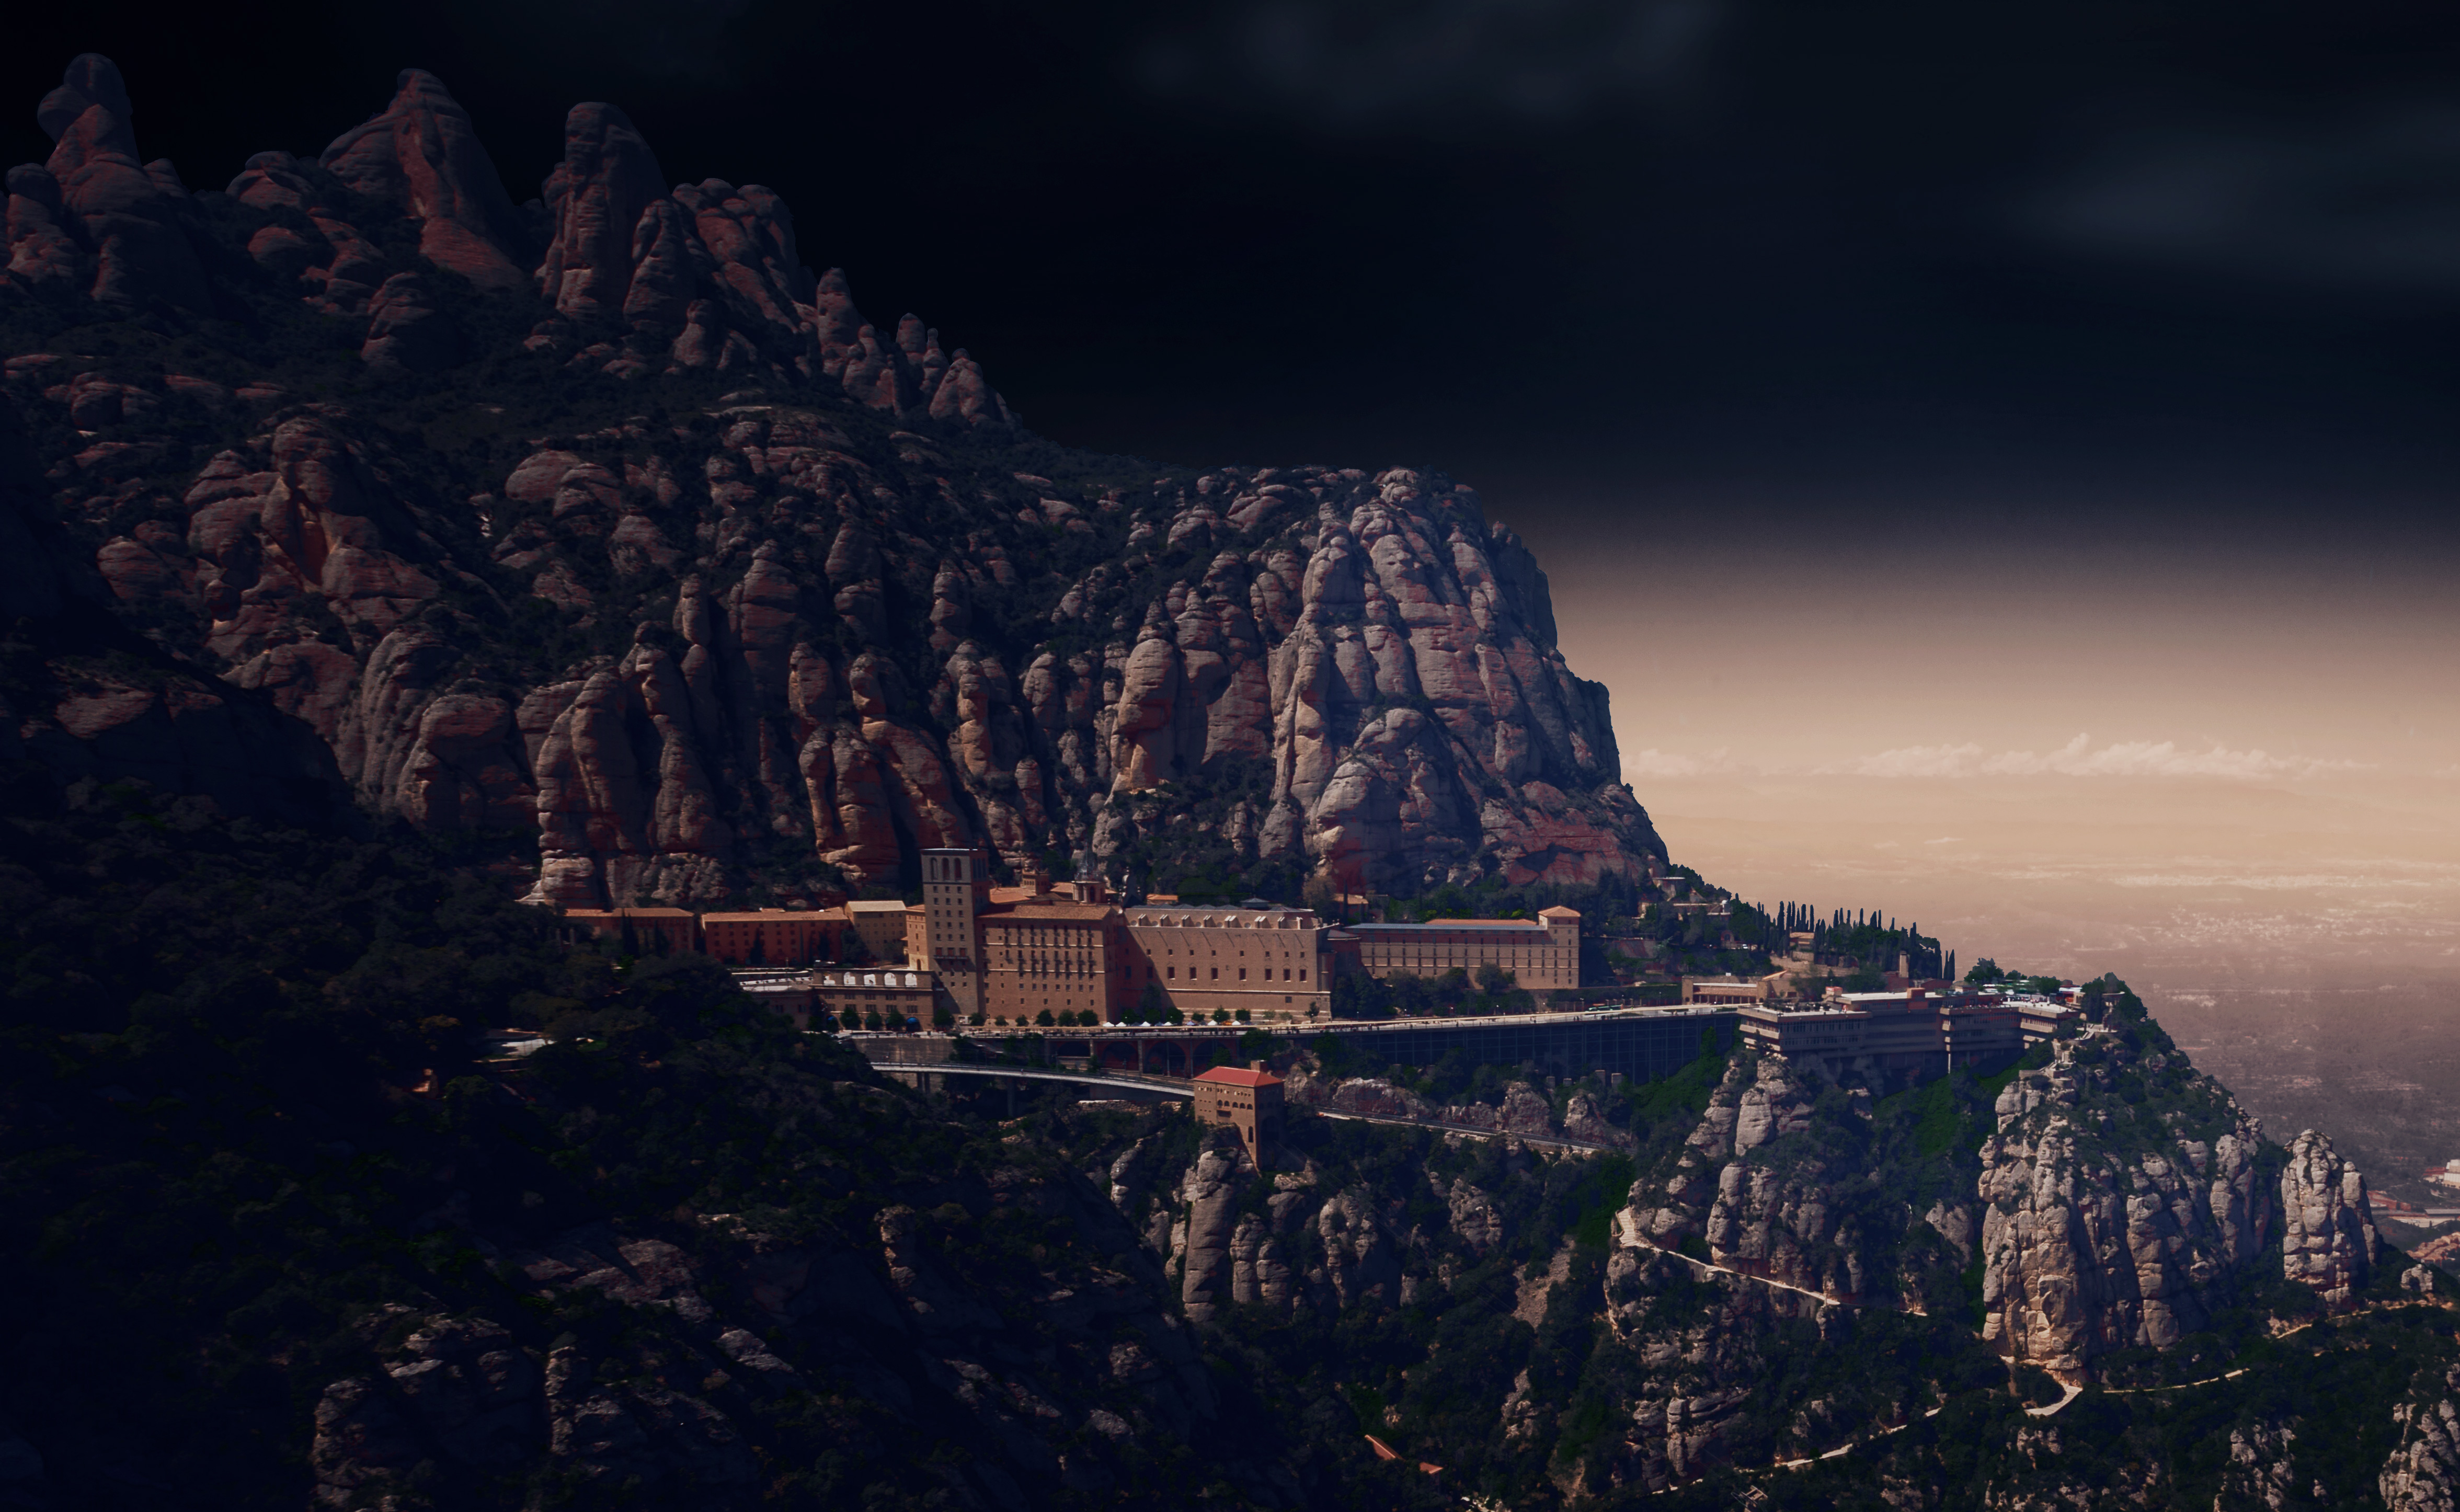
natural, mountainous landforms, terrain, mountain, outcrop, geology, bedrock, mountain range, formation, escarpment, batholith, klippe, bridge, fault, cliff, aerial photography, plateau, massif, summit, tourist attraction, bird's eye view, panorama, badlands, intrusion, sill